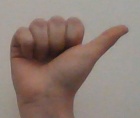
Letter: dhad